Operation Pleshet

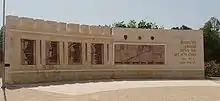
Monument for the fallen Israeli soldiers at Ad Halom

In all, 45 Israelis were killed, 50 were wounded, and 5 captured by Egypt. Of them, 29 killed and 34 wounded were from Zur's 54th Company. Egyptian sources reported 15 killed and 30 wounded, although this does not include the casualties suffered by the intercepted reinforcements from Majdal. Even before the final retreating troops came home, the Givati command had issued a new operation order, calling for renewed artillery and air bombardment of Isdud, and small harassment operations. The 57th Battalion, which gained a bad reputation after its failures in Yibna and Isdud, carried out several such successful operations, regaining prestige in the brigade.